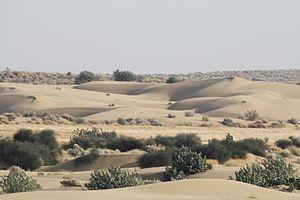
Le Parc national de Desert est situé dans l'État du Rajasthan, en Inde. Il est très représentatif de l'écosystème du désert du Thar. Il a été inscrit sur la liste indicative du patrimoine mondial en 2009.